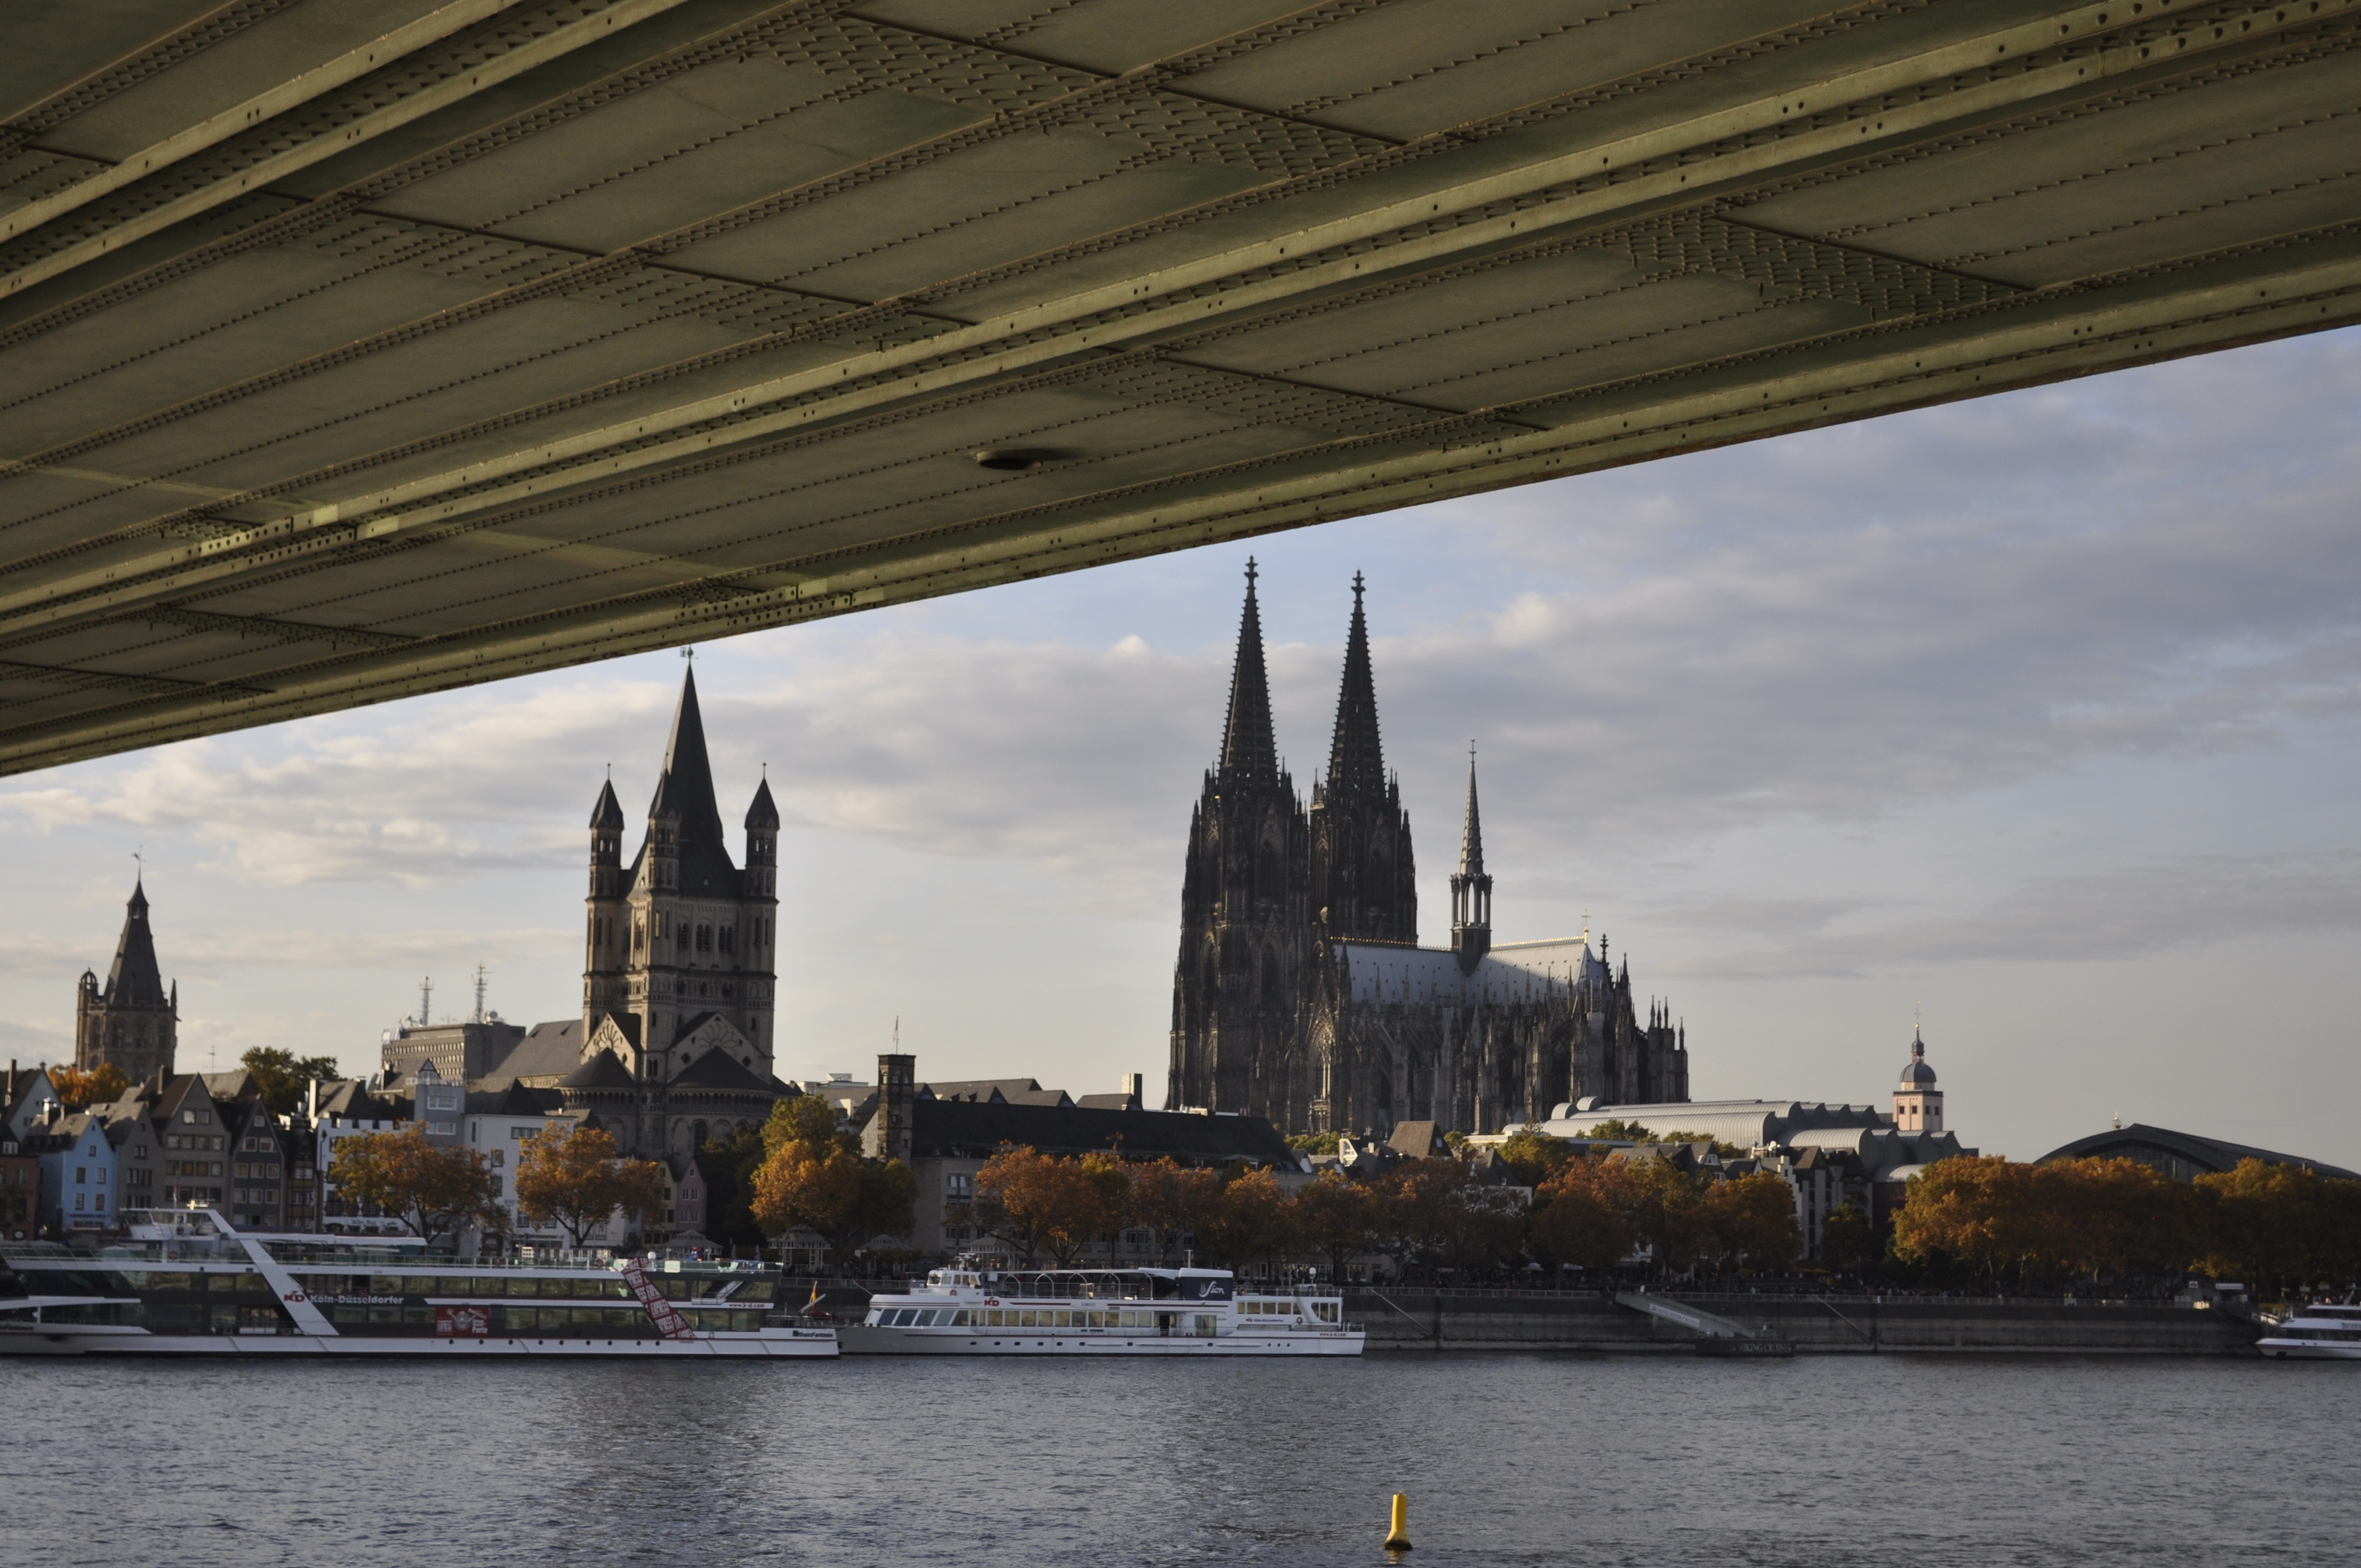
bridge, skyline, city, river, cityscape, vehicle, landmark, church, waterway, cologne, dom, cologne cathedral, urban area